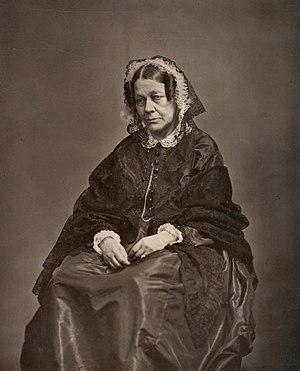
Leonor Fini, pseudonyme d’Eleonor Fini, née à Buenos Aires le 30 août 1908 et morte à Paris le 18 janvier 1996, est une artiste peintre surréaliste, graveuse, lithographe, décoratrice de théâtre et écrivaine française d'origine italienne.